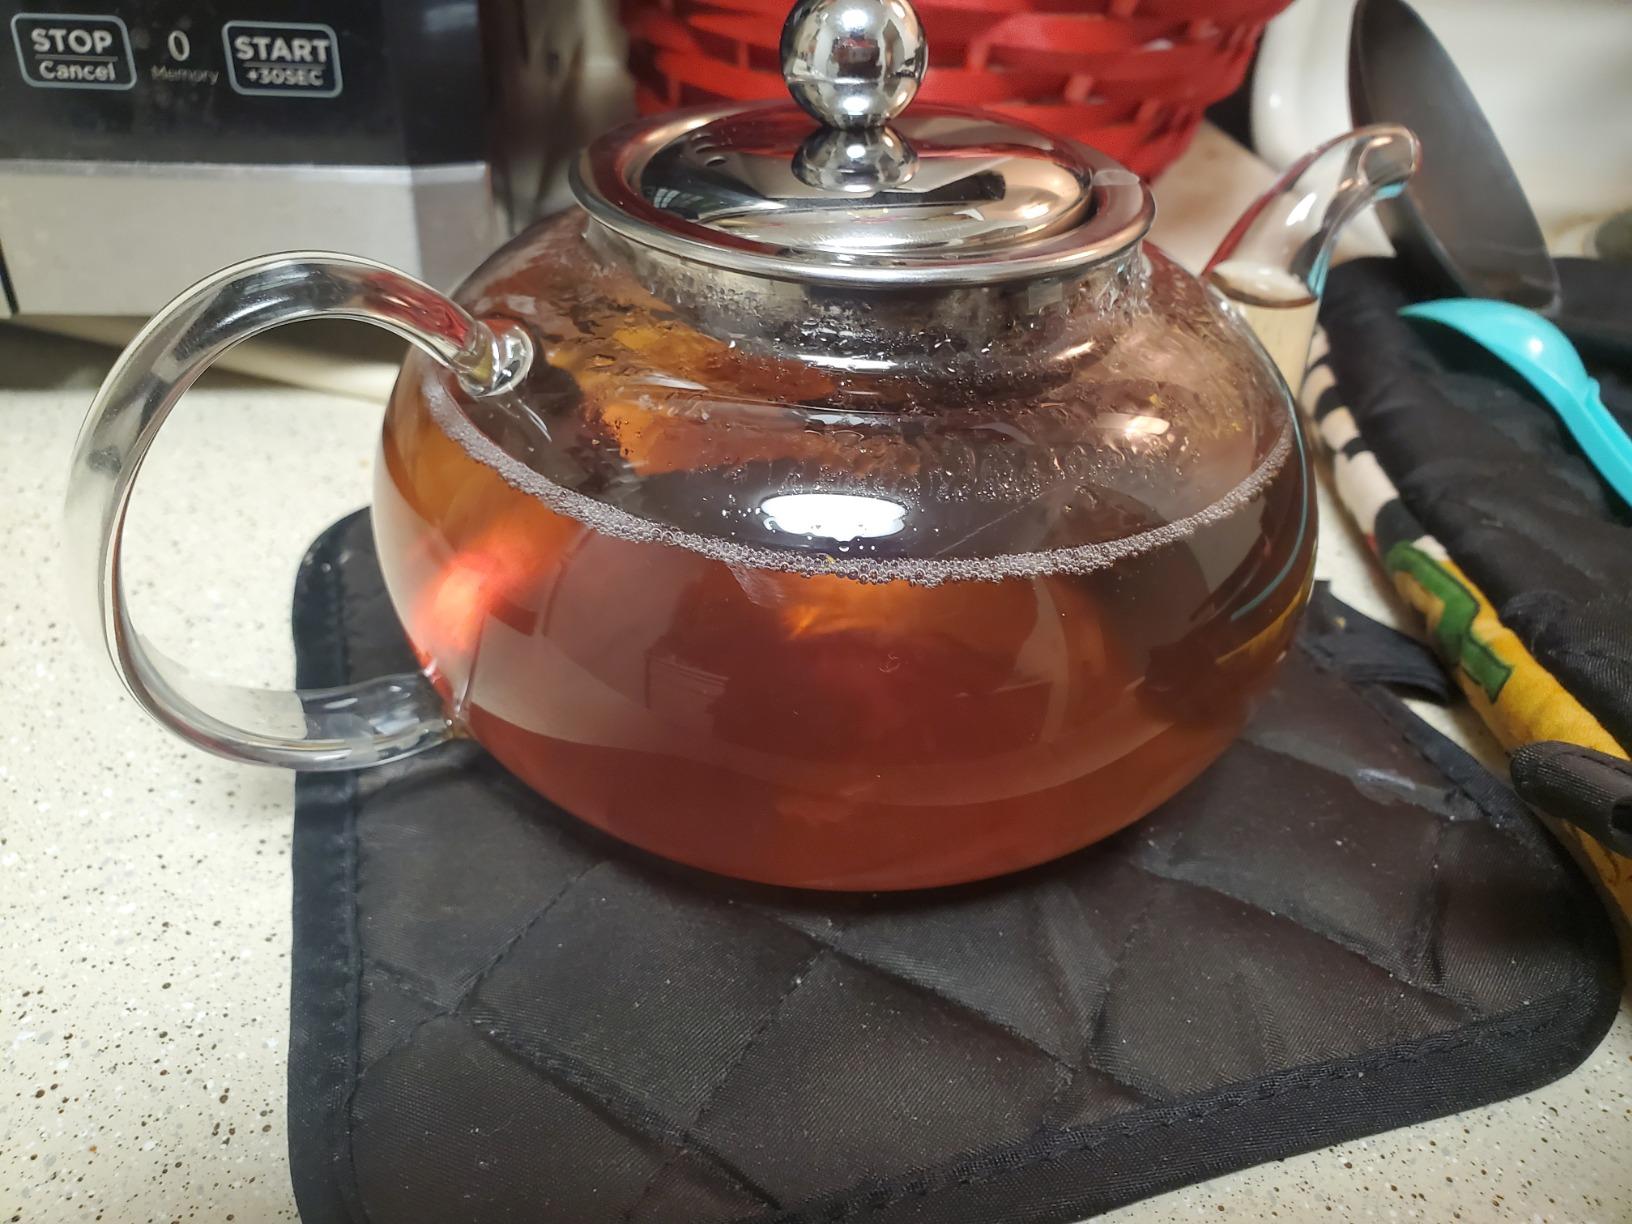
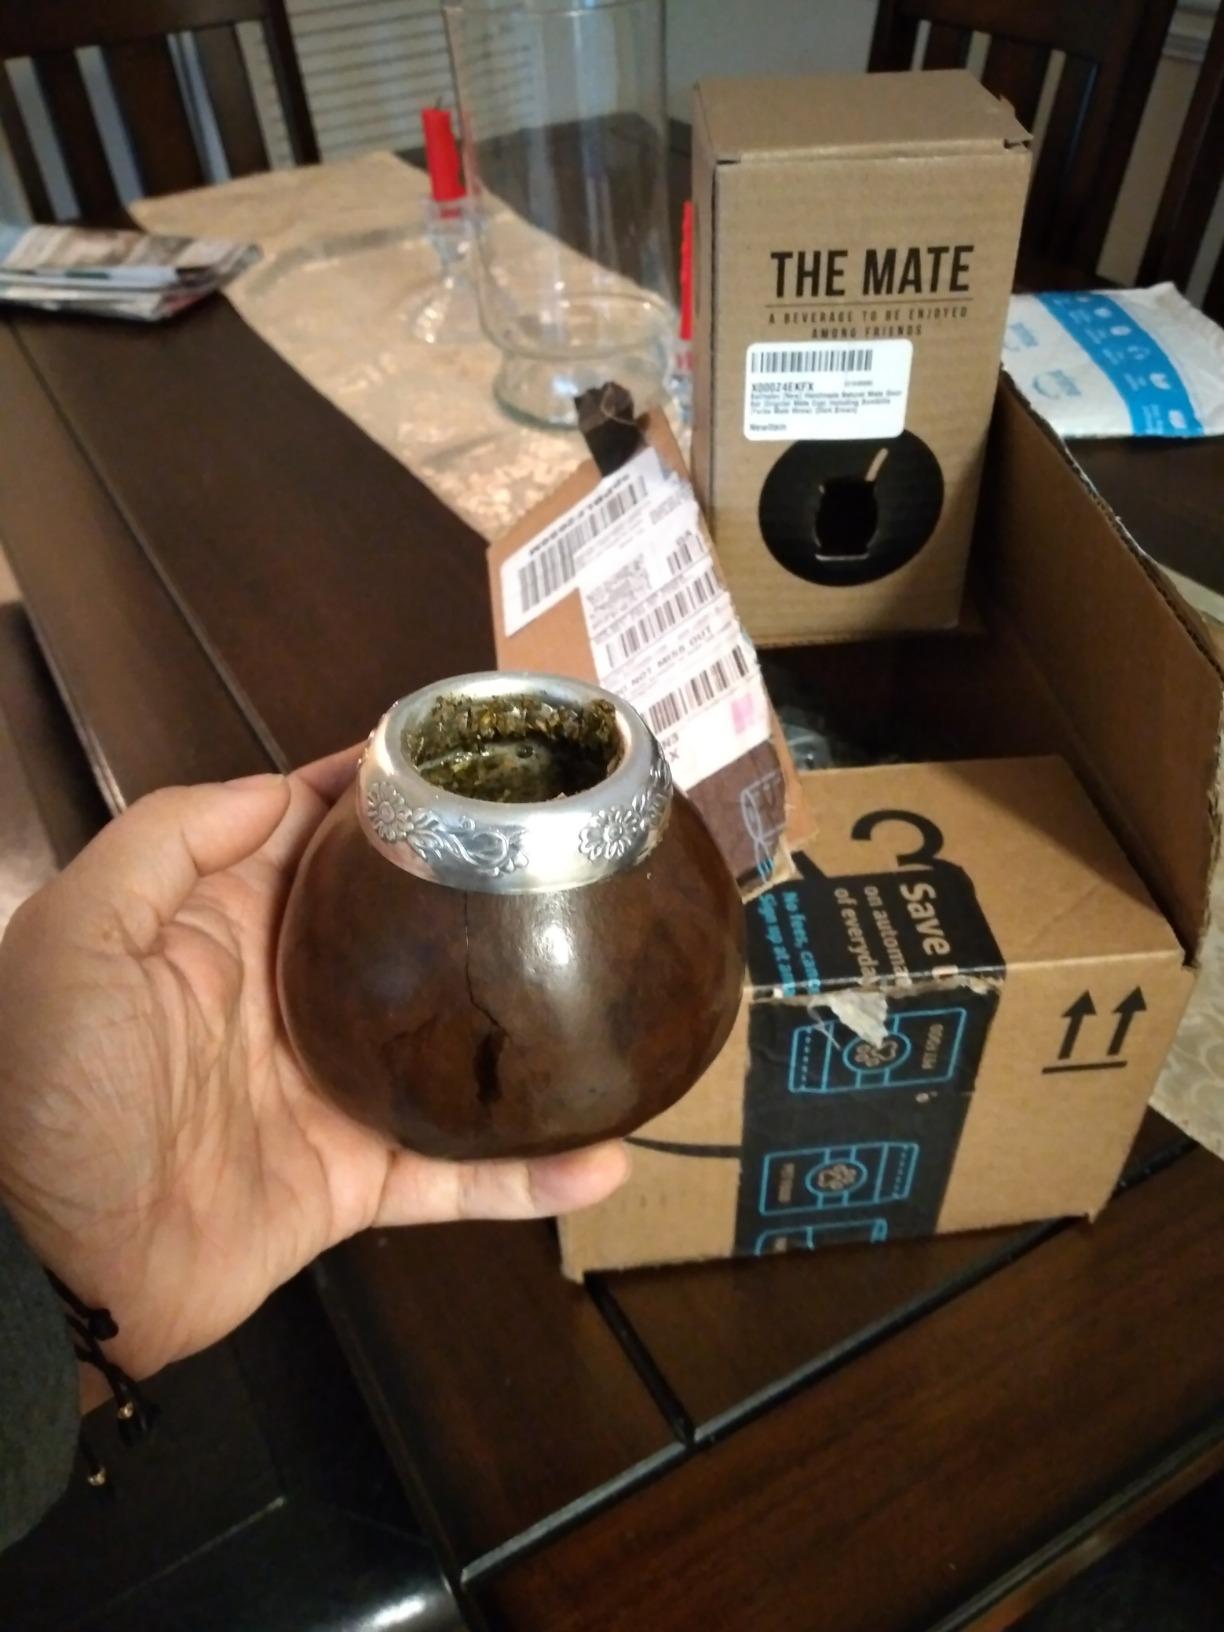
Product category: items_tea
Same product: no